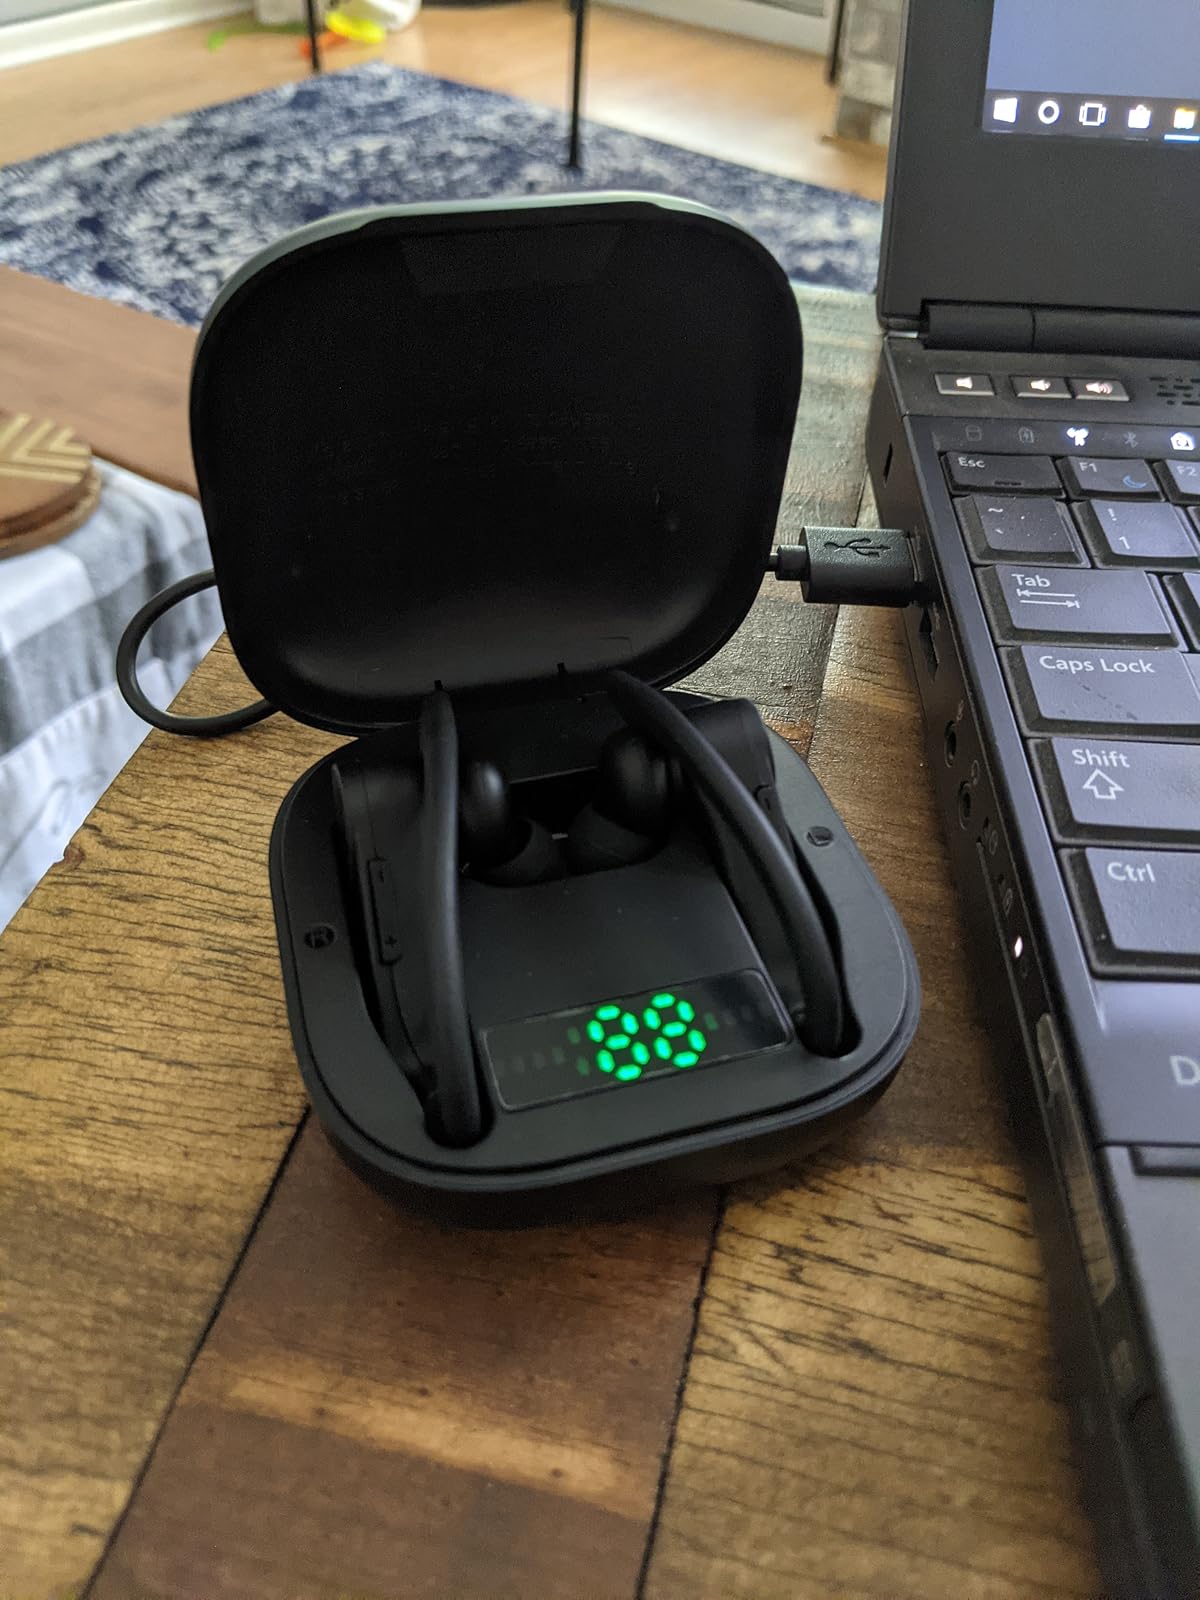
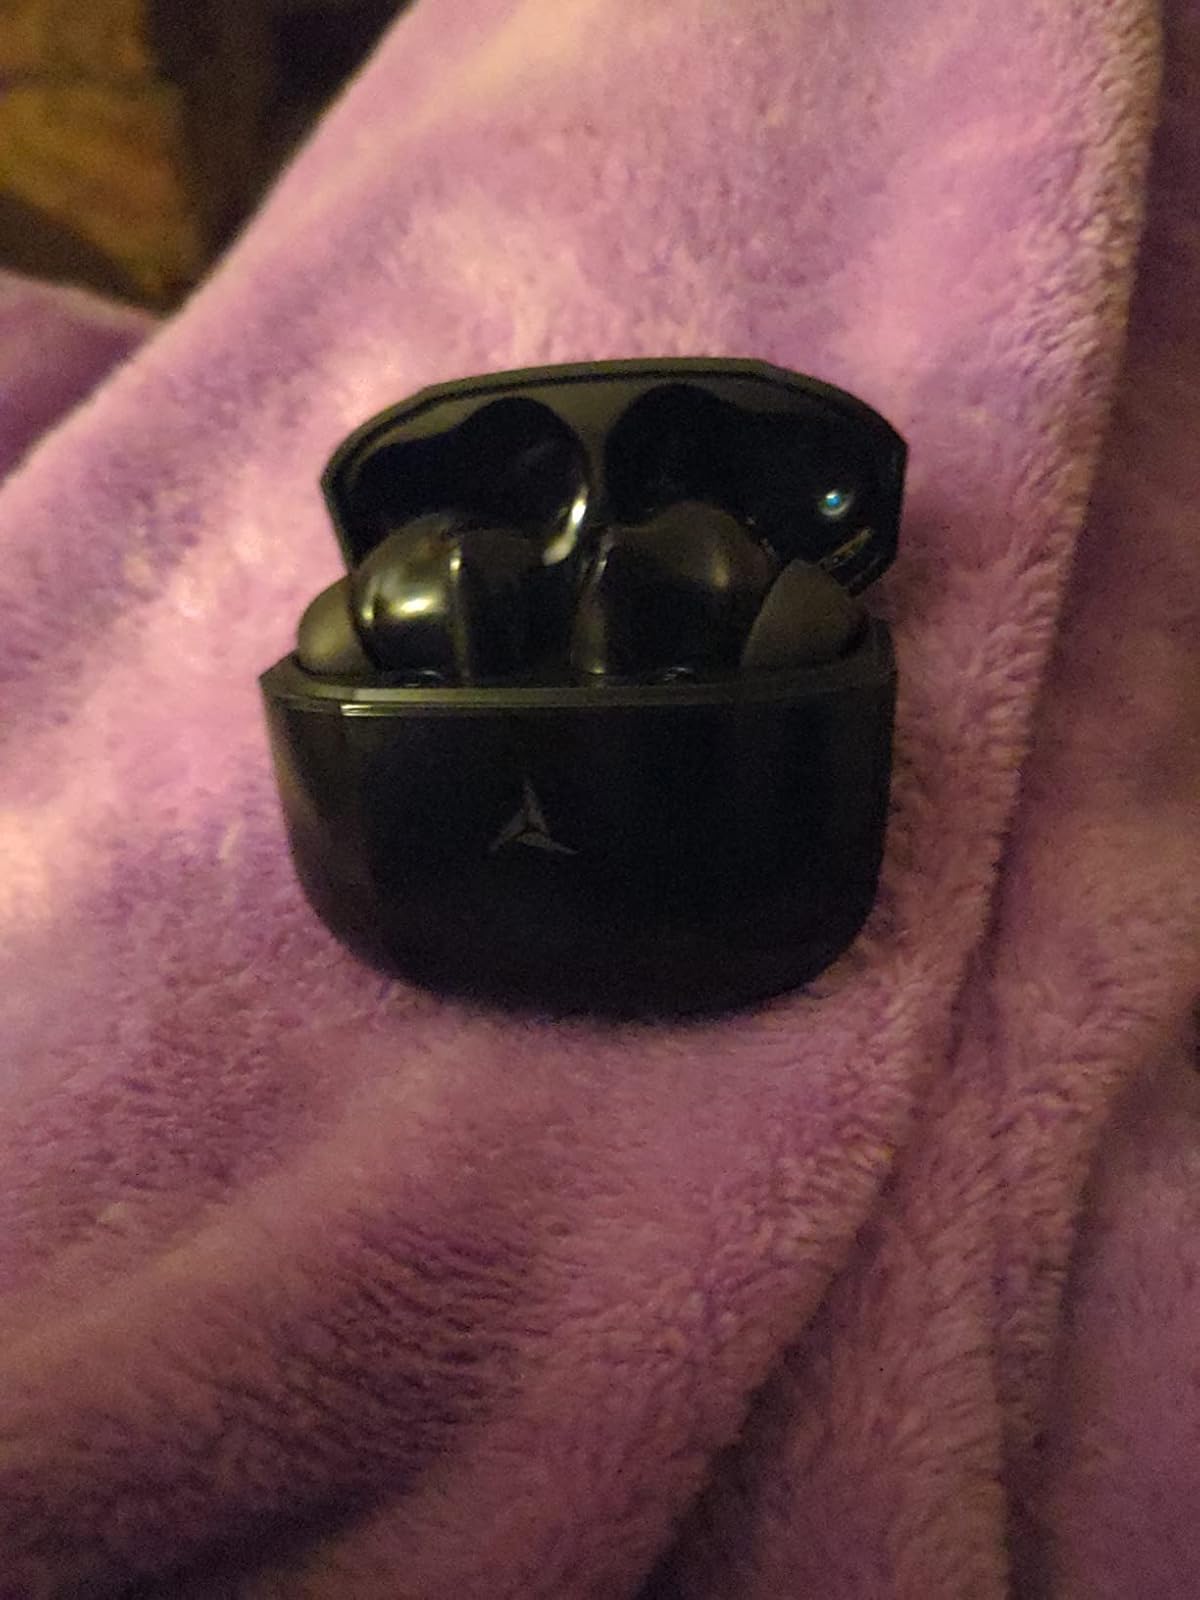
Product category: earbuds
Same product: no